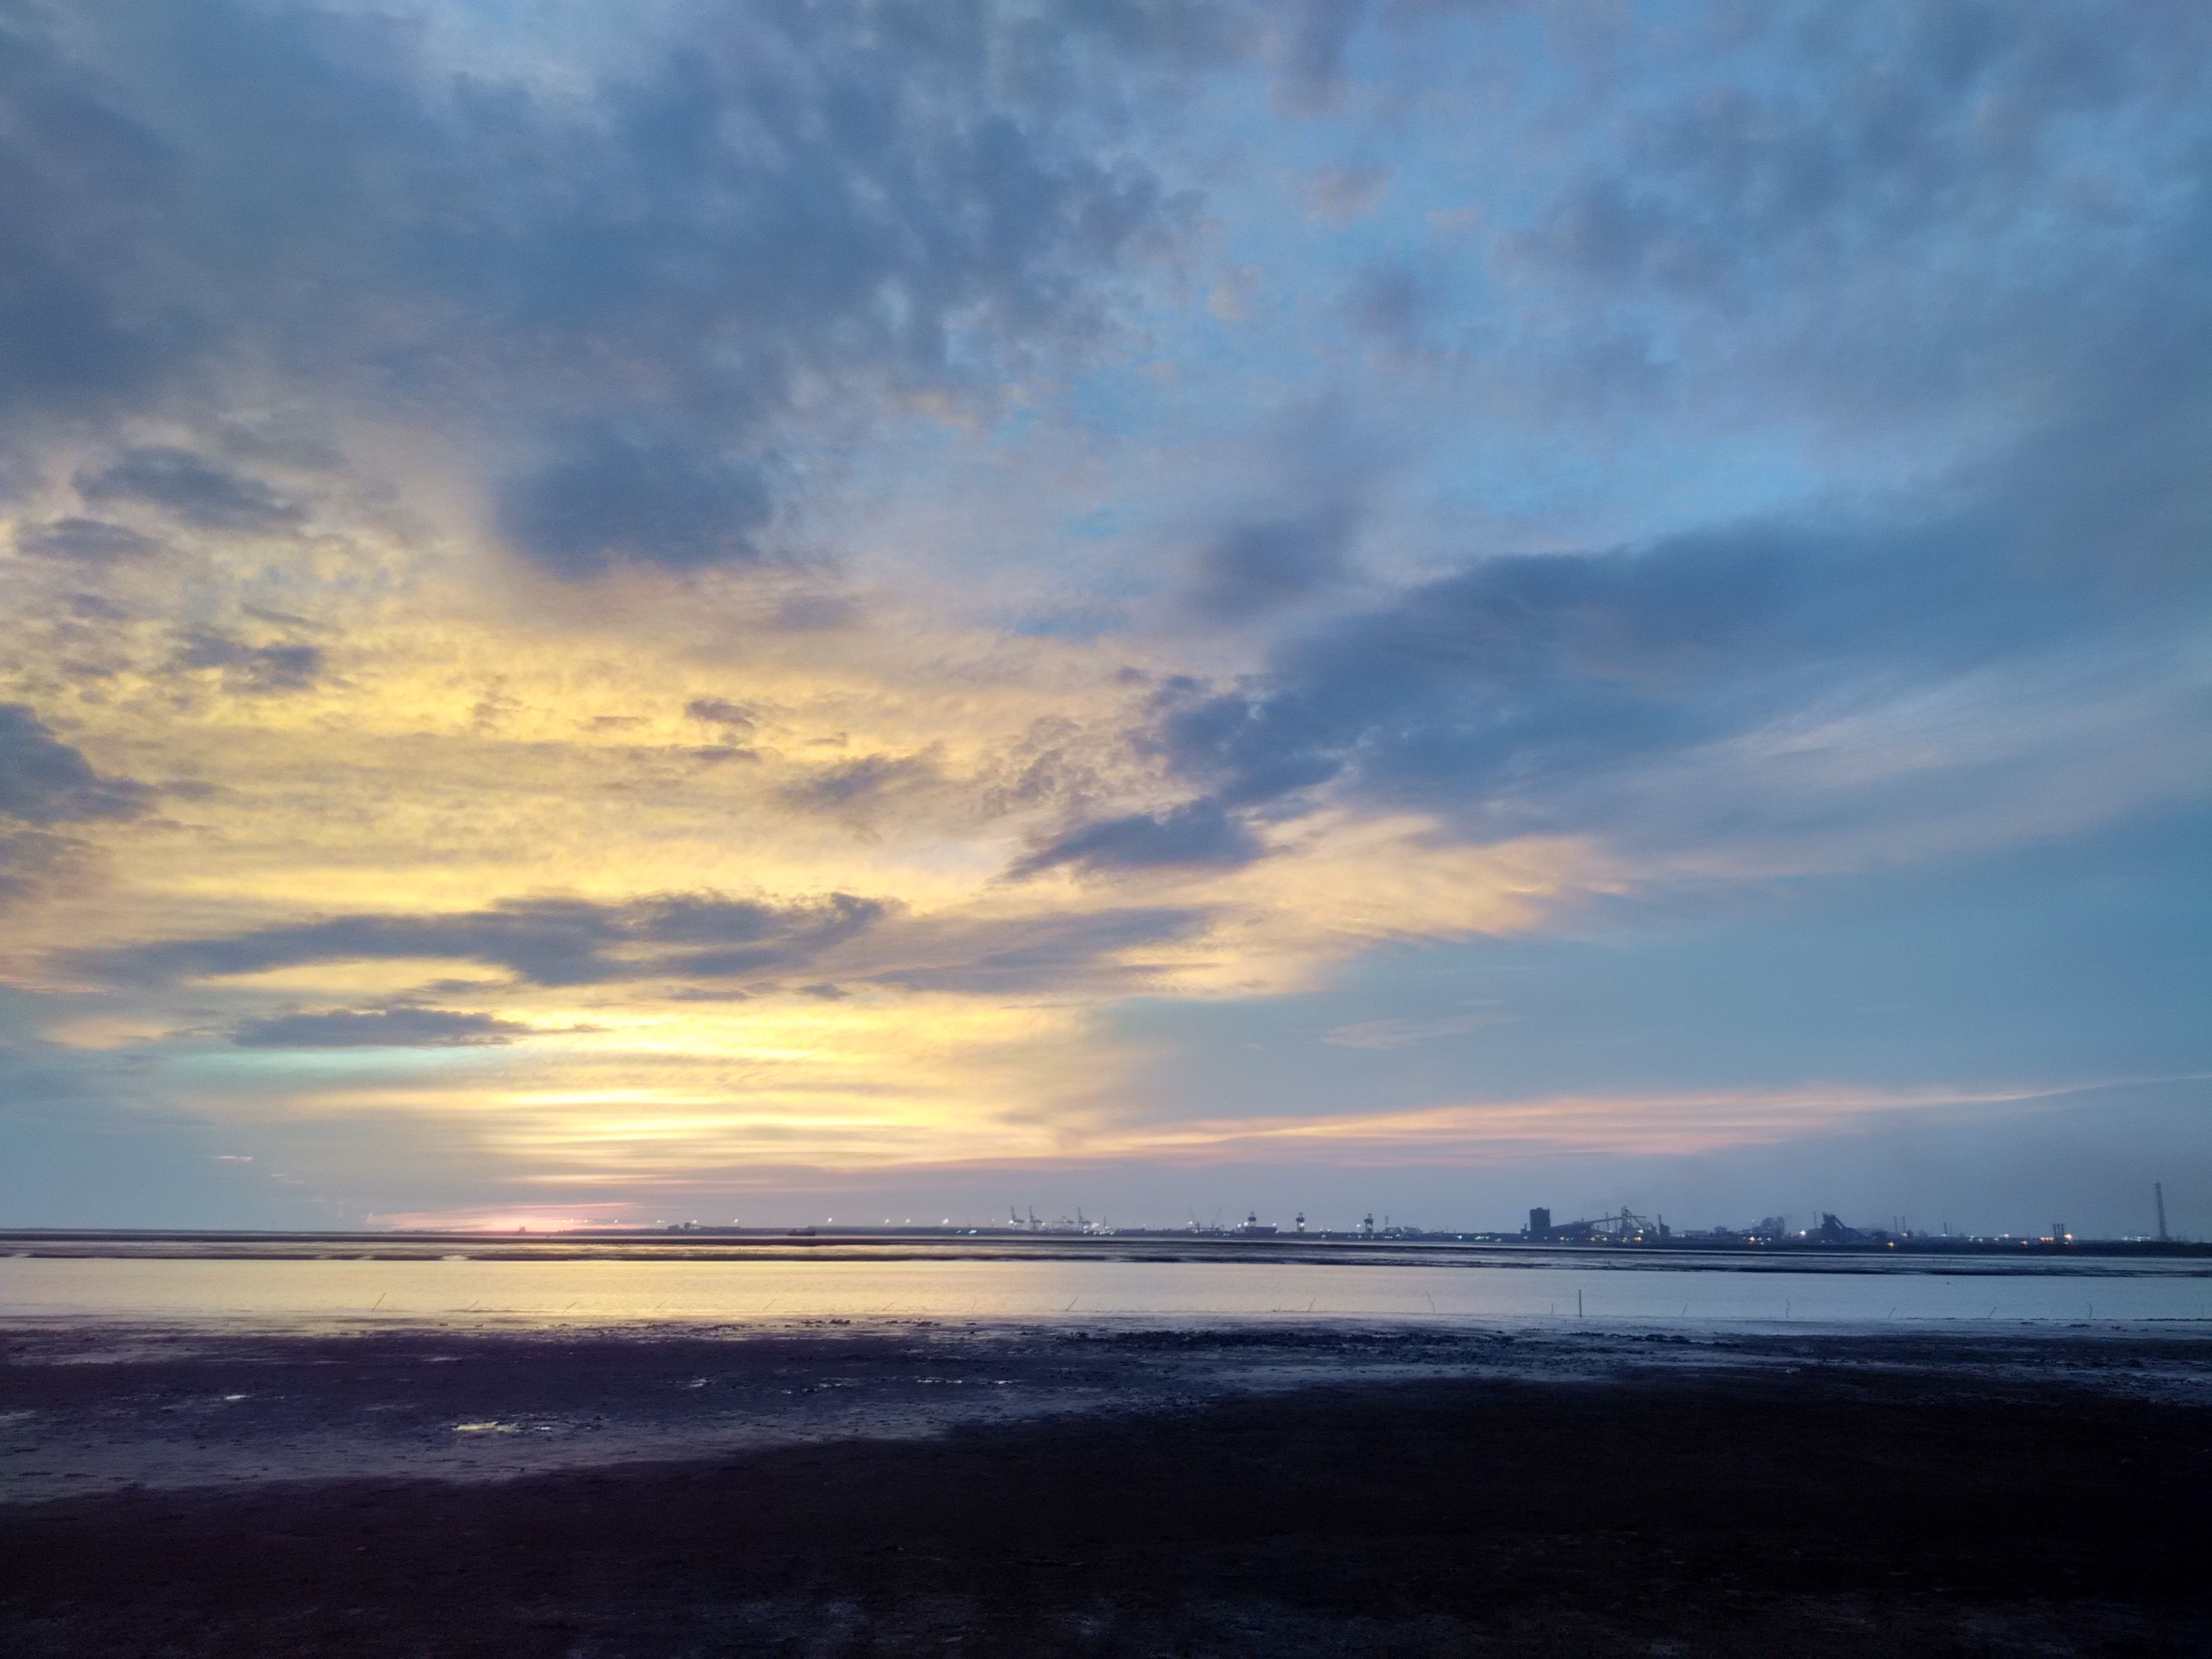
beach, sea, coast, sand, ocean, horizon, cloud, sky, sunrise, sunset, sunlight, morning, shore, wave, dawn, atmosphere, dusk, evening, bay, body of water, afterglow, meteorological phenomenon, wind wave